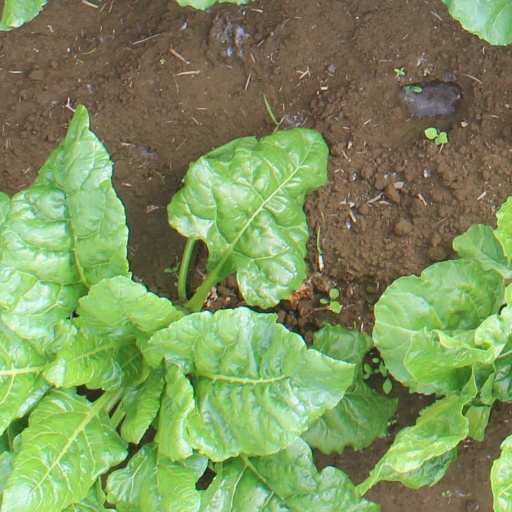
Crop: sugar beet